Cornelis Ketel

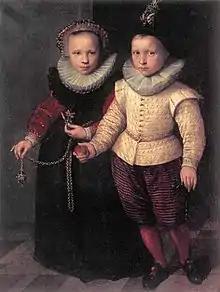
Double Portrait of a Brother and Sister, c. 1604

Finding no market in England for his preferred allegorical subjects, Ketel returned to the Low Countries as his son Rafaël was born in Amsterdam in 1581. Ketel introduced the full-length group portrait format to the Dutch burghers with great success, and seems to have been mostly commissioned as a portraitist. The Dutch taste emerging from the revolt was hostile to Mannerist allegory and even to simpler mythological subjects in art, which were widely associated with the hated Habsburgs, the rulers against whom the Dutch were rebelling. He also painted some religious subjects; it is likely he was Remonstrants, just as his friend Hendrick de Keyser, the city architect and sculptor. His son Thomas de Keyser is thought to have been pupil of Cornelis van der Voort and van der Voort (born ca. 1576) is thought to have been a pupil of Ketel; they all became successful Amsterdam portraitists and commissioned with schuttersstukken. The Danish-born Pieter Isaacsz was certainly a pupil, and Van Mander mentions more. One was Wouter Crabeth from Gouda.